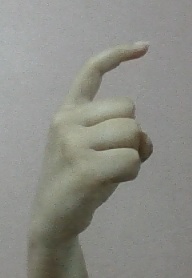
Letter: ra